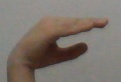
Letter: jeem